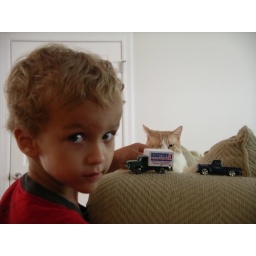
Ithan likes driving his toy cars over the cat